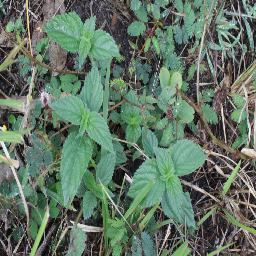
Label: lantana